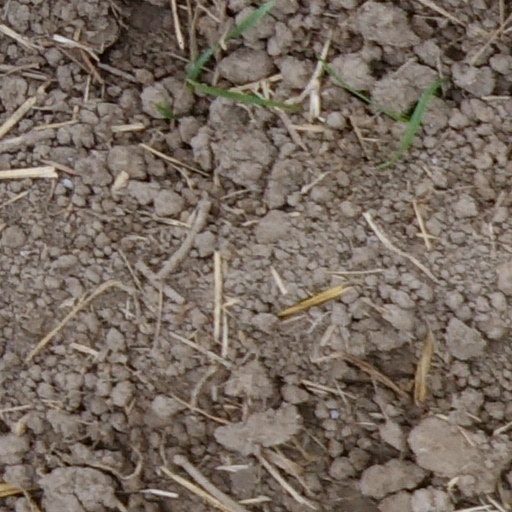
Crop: wheat